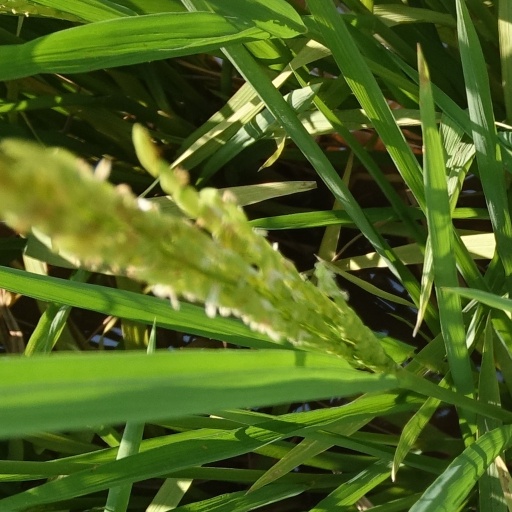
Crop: rice